Mamie Colvin

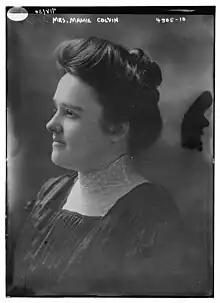
Colvin in the 1910s.

Mamie White Colvin (June 12, 1883 – October 30, 1955) was an American temperance activist. In 1918, she was the Prohibition Party candidate for Lieutenant Governor of New York. She also ran as the Prohibition party candidate for U.S. representative from New York's 21st congressional district in 1921, making her the first woman to seek office at the congressional level in New York history. After failing to get elected into any political office, she went on to become president of the Women's Christian Temperance Union from 1944 until 1953.